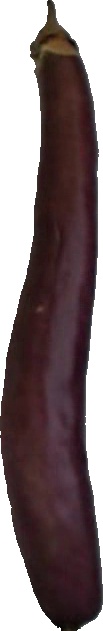
Label: eggplant_long_1